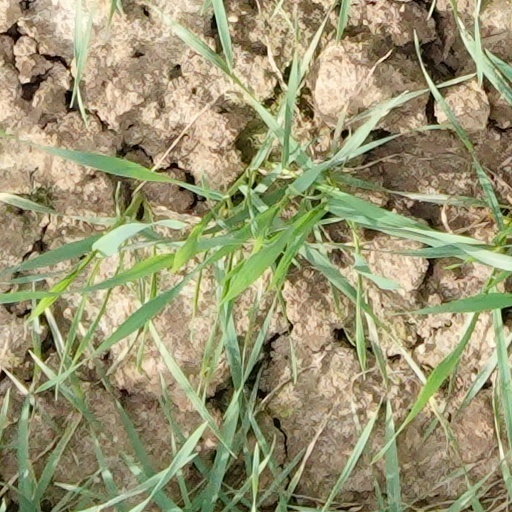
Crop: wheat